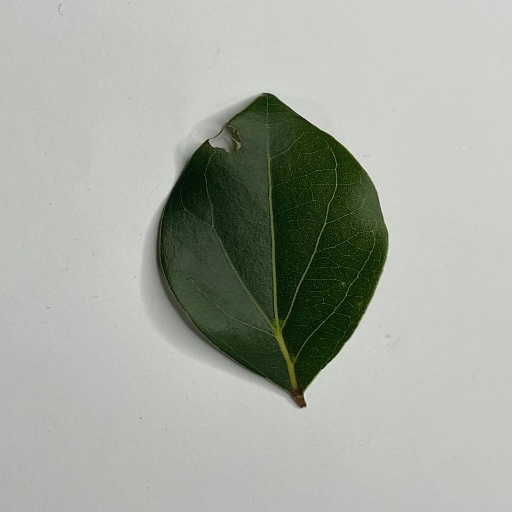
Species: Camphor
Leaf condition: Healthy Leaf